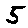
Label: 5